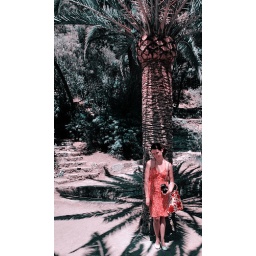
Sigrid in a pretty red dress in Parc Guell.